Villa Bologna

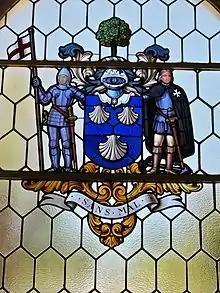
Stained Glass window bearing the Strickland coat of arms in the dining room extension at Villa Bologna

Gerald Strickland, now Gerald Bologna Strickland 6th Count della Catena, later also raised to the peerage of the United Kingdom as Baron Strickland of Sizergh, was to usher in a new age for Villa Bologna. The 6th Count, more usually known as Lord Strickland, was probably the most politically influential native of Malta in its history. The son of Walter Strickland, a British naval officer of a family of landholding gentry descended in part from the Plantagenet and Norman kings through Edward III, Lord Strickland had a spectacular political career and held many political offices in both Malta and around the British Empire. At one point he even held simultaneously the office of Leader of the Opposition in Malta as well as that of Conservative MP for Lancaster in the UK's House of Commons. Later he was elected Head of Ministry (office equivalent to that of Prime Minister) of Malta as well. By that time, he had resigned his seat from the British House of Commons to take up a seat in the House of Lords upon his elevation to the peerage as Baron Strickland of Sizergh. He was also appointed governor of a number of British colonies, the only colonial ever to hold such an office. Such was the stature of the man that he was acclaimed as "Pater Patriae" (Father of his Fatherland/Father of his Country) by the people of Malta, a title harking back to Republican and Imperial Rome and one of great resonance in the Latin culture of Malta. Lord Strickland also made two highly advantageous marriages. In 1890, Lord Strickland married Lady Edeline Sackville-West, the daughter of the 7th Earl de la Warr. Lady Edeline gave him eight children, including the Hon. Mary Constance Strickland, the Hon. Cecilia Victoria Strickland and the Hon. Mabel Edeline Strickland. Of the two boys born to Lord Strickland, neither survived infancy. During these years, Lord Strickland held numerous governorships of British colonies around the British Empire and, while the family was absent from Villa Bologna, he generously allowed an order of religious nuns to occupy the villa until the family should return to Malta. Lady Edeline died in 1918. In 1926, Lord Strickland married Margaret Hulton, daughter of the newspaper magnate Edward Hulton. It was Lady Strickland who was to modernise Villa Bologna and, together with her friend Count Giuseppe Teuma Castelletti, she extended the gardens far beyond their original limits, raised the walls of the property and decorated them with crenels. She added turrets, planted hundreds of trees and many exotic species, and laid out fountains and ponds of unique character and beauty. If Fabrizio Grech had built a fabulous villa, it was Lady Strickland who was to transform it into a horticultural paradise.